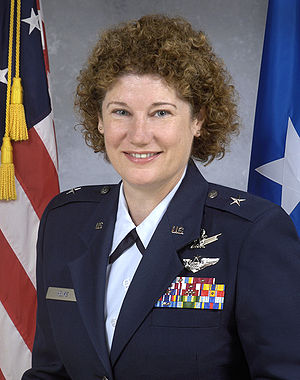
Susan Helms
"Susan Jane Helms er tidligere amerikansk NASA-astronaut og nuværnede majorgeneral af United States Air Force. Hun har deltaget i forskellige rumfærgeture, og var på et fast ""ophold"" i over 5 måneder på Den Internationale Rumstation.